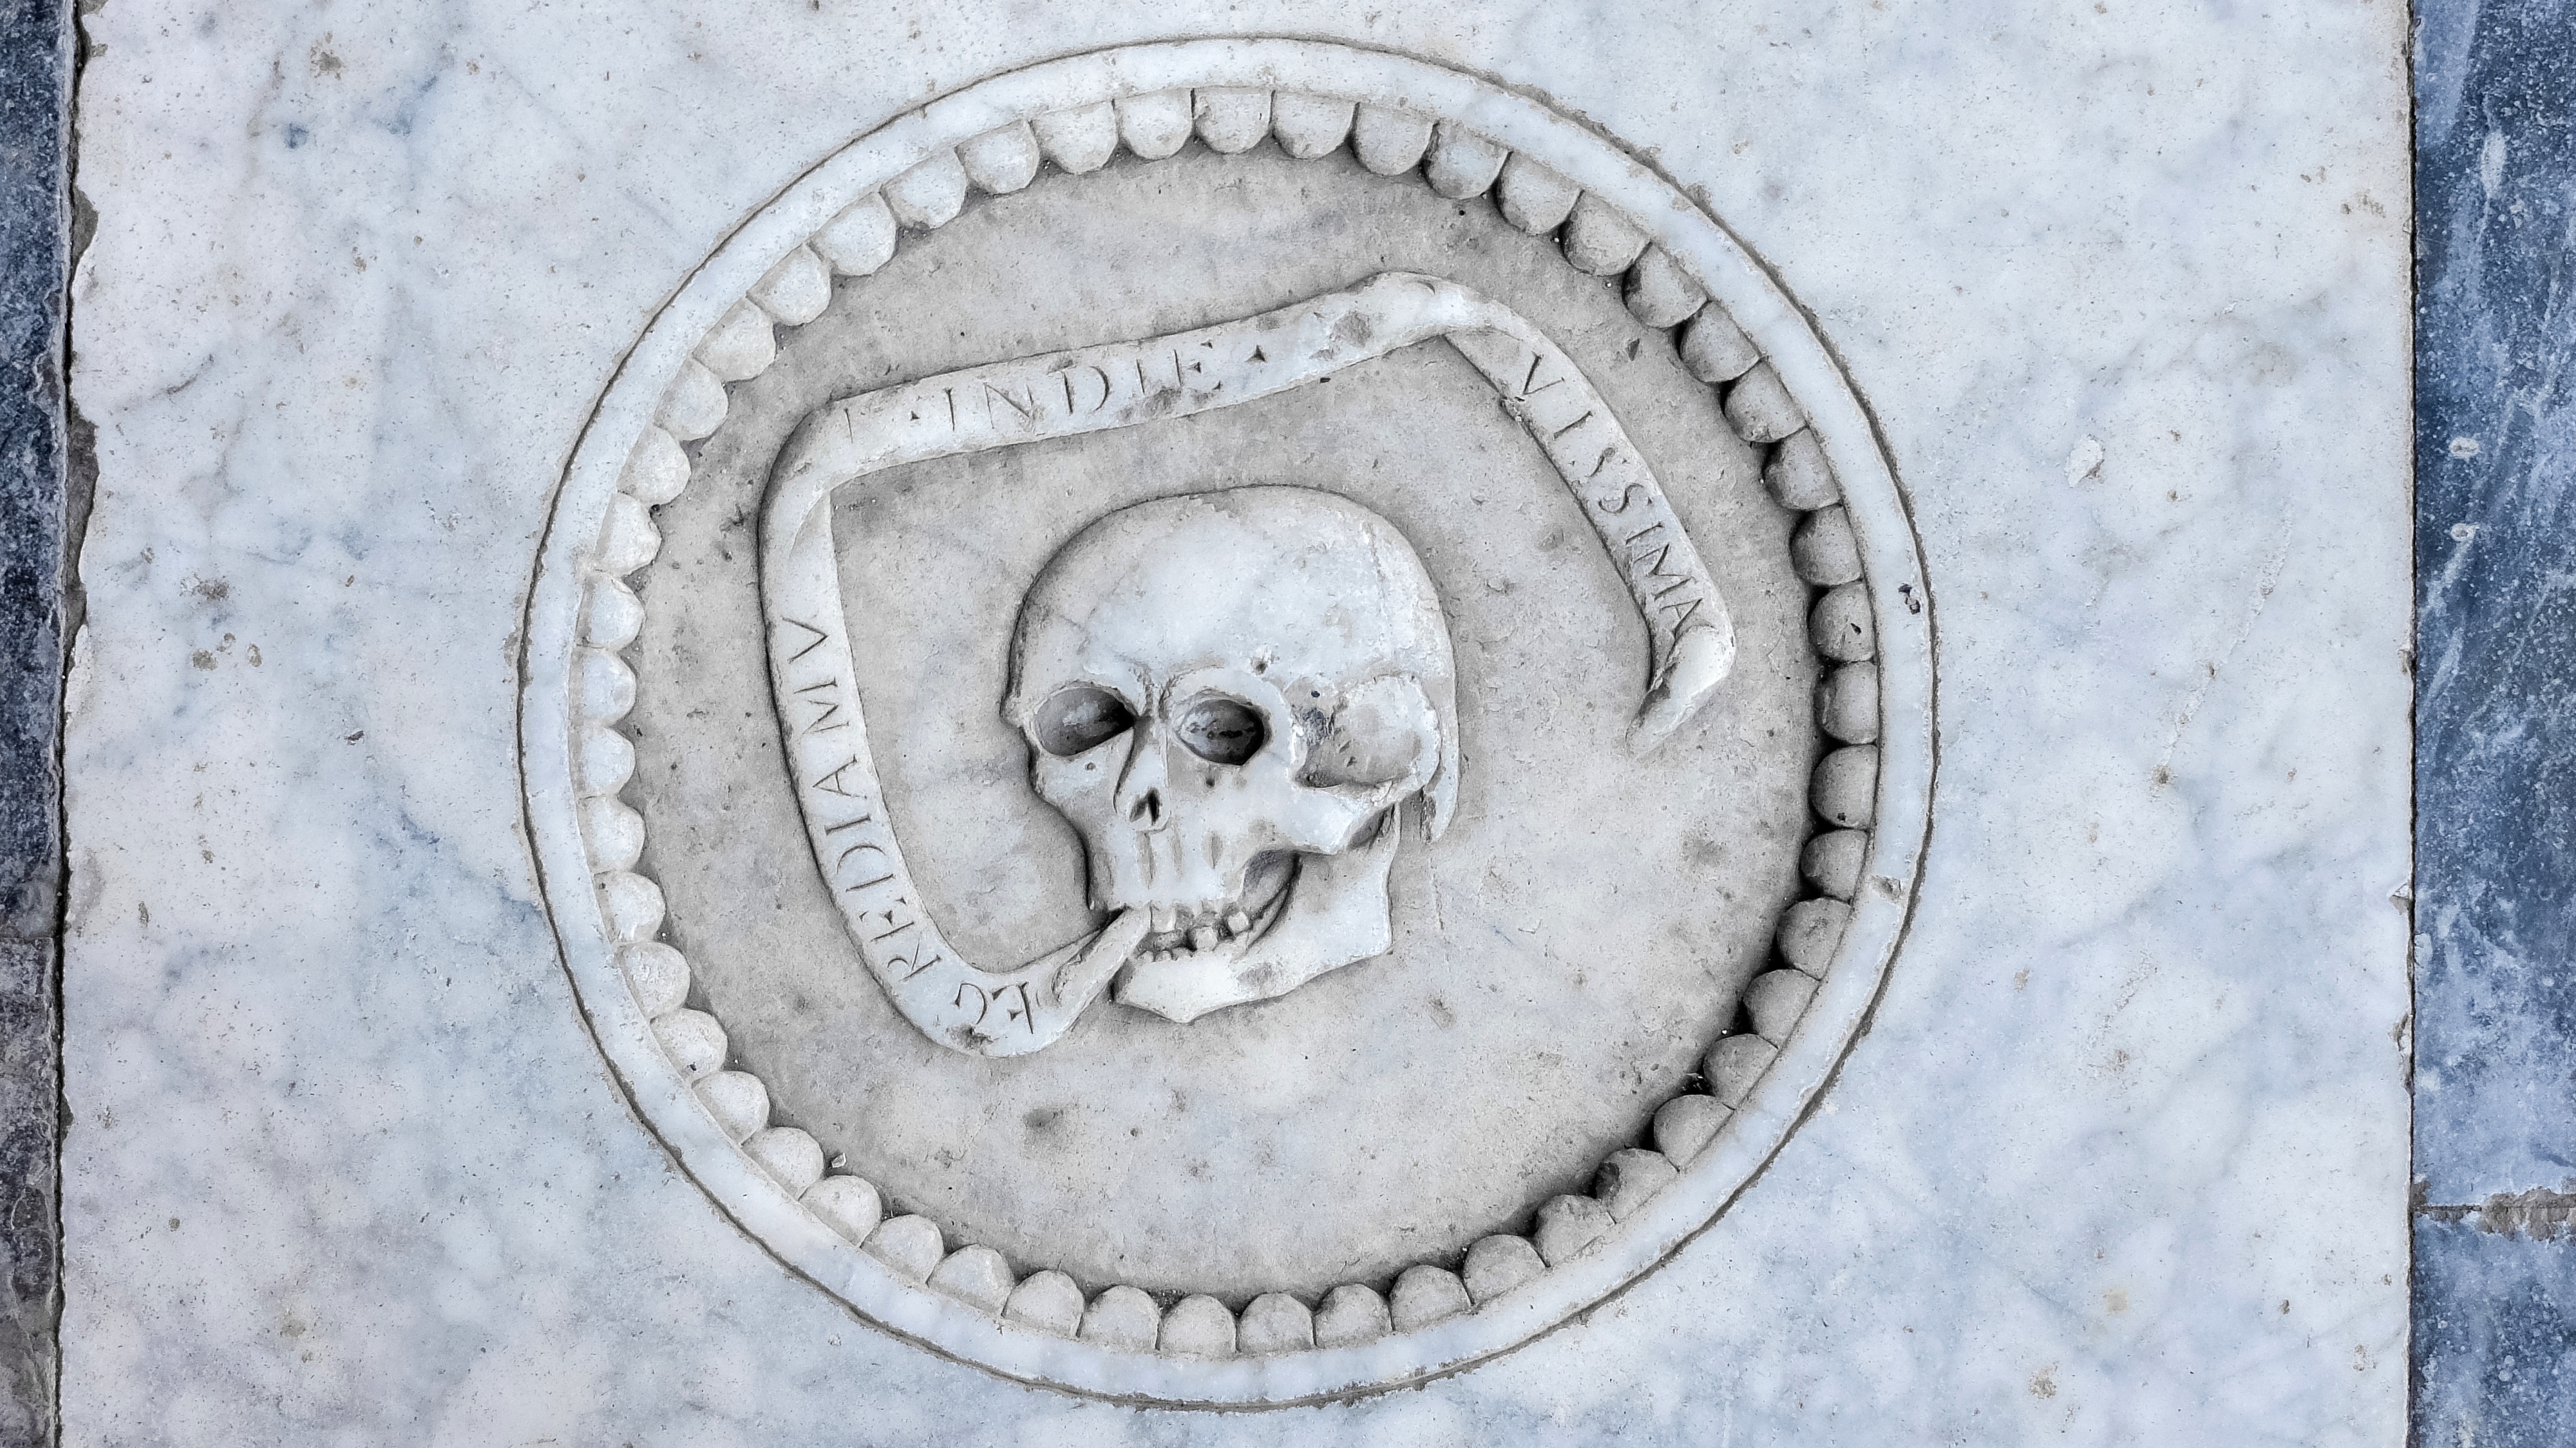
wall, statue, skull, circle, sculpture, art, pisa, marble, tomb, carving, relief, engraved, stone carving, ancient history